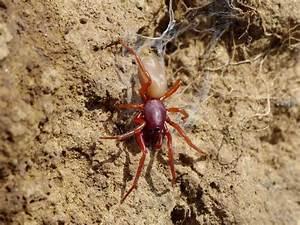
spider